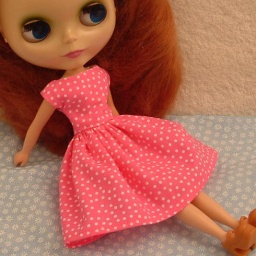
My girl relaxing in her pink dottie dress.